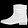
Label: Ankle boot